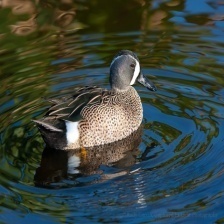
Species: TEAL DUCK
Scientific name: ANAS CRECCA
ImageNet parent category: drake